CityCenterDC

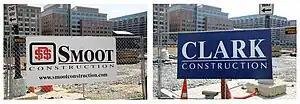
Clark Construction and the Sherman R. Smoot Co. formed a joint venture, Clark/Smoot, to provide construction services to the massive CityCenterDC project.

On December 20, 2003, Williams submitted legislation to the D.C. City Council proposing to raze the Washington Convention Center and construct city-owned parking lots on the site temporarily. Willams said the facility cost $600,000 a year to maintain and was a potential legal liability. The cost of demolition and parking lot construction was set at $16 million, but the cost could be offset by parking fees. Three months later, in March 2004, the city and the Hines group began negotiating the terms of the redevelopment agreement. Negotiations were expected to conclude in April, with construction now estimated to begin in late in 2007 or early in 2008.